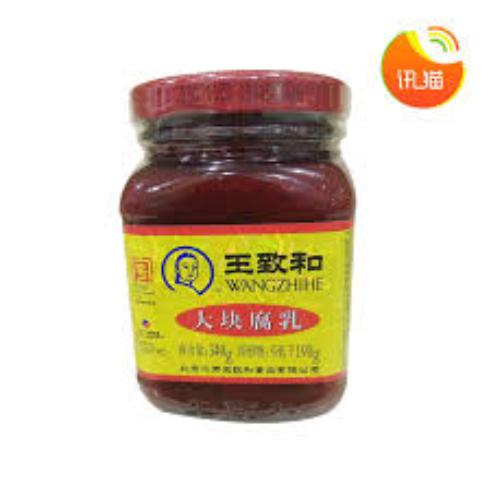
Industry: Food